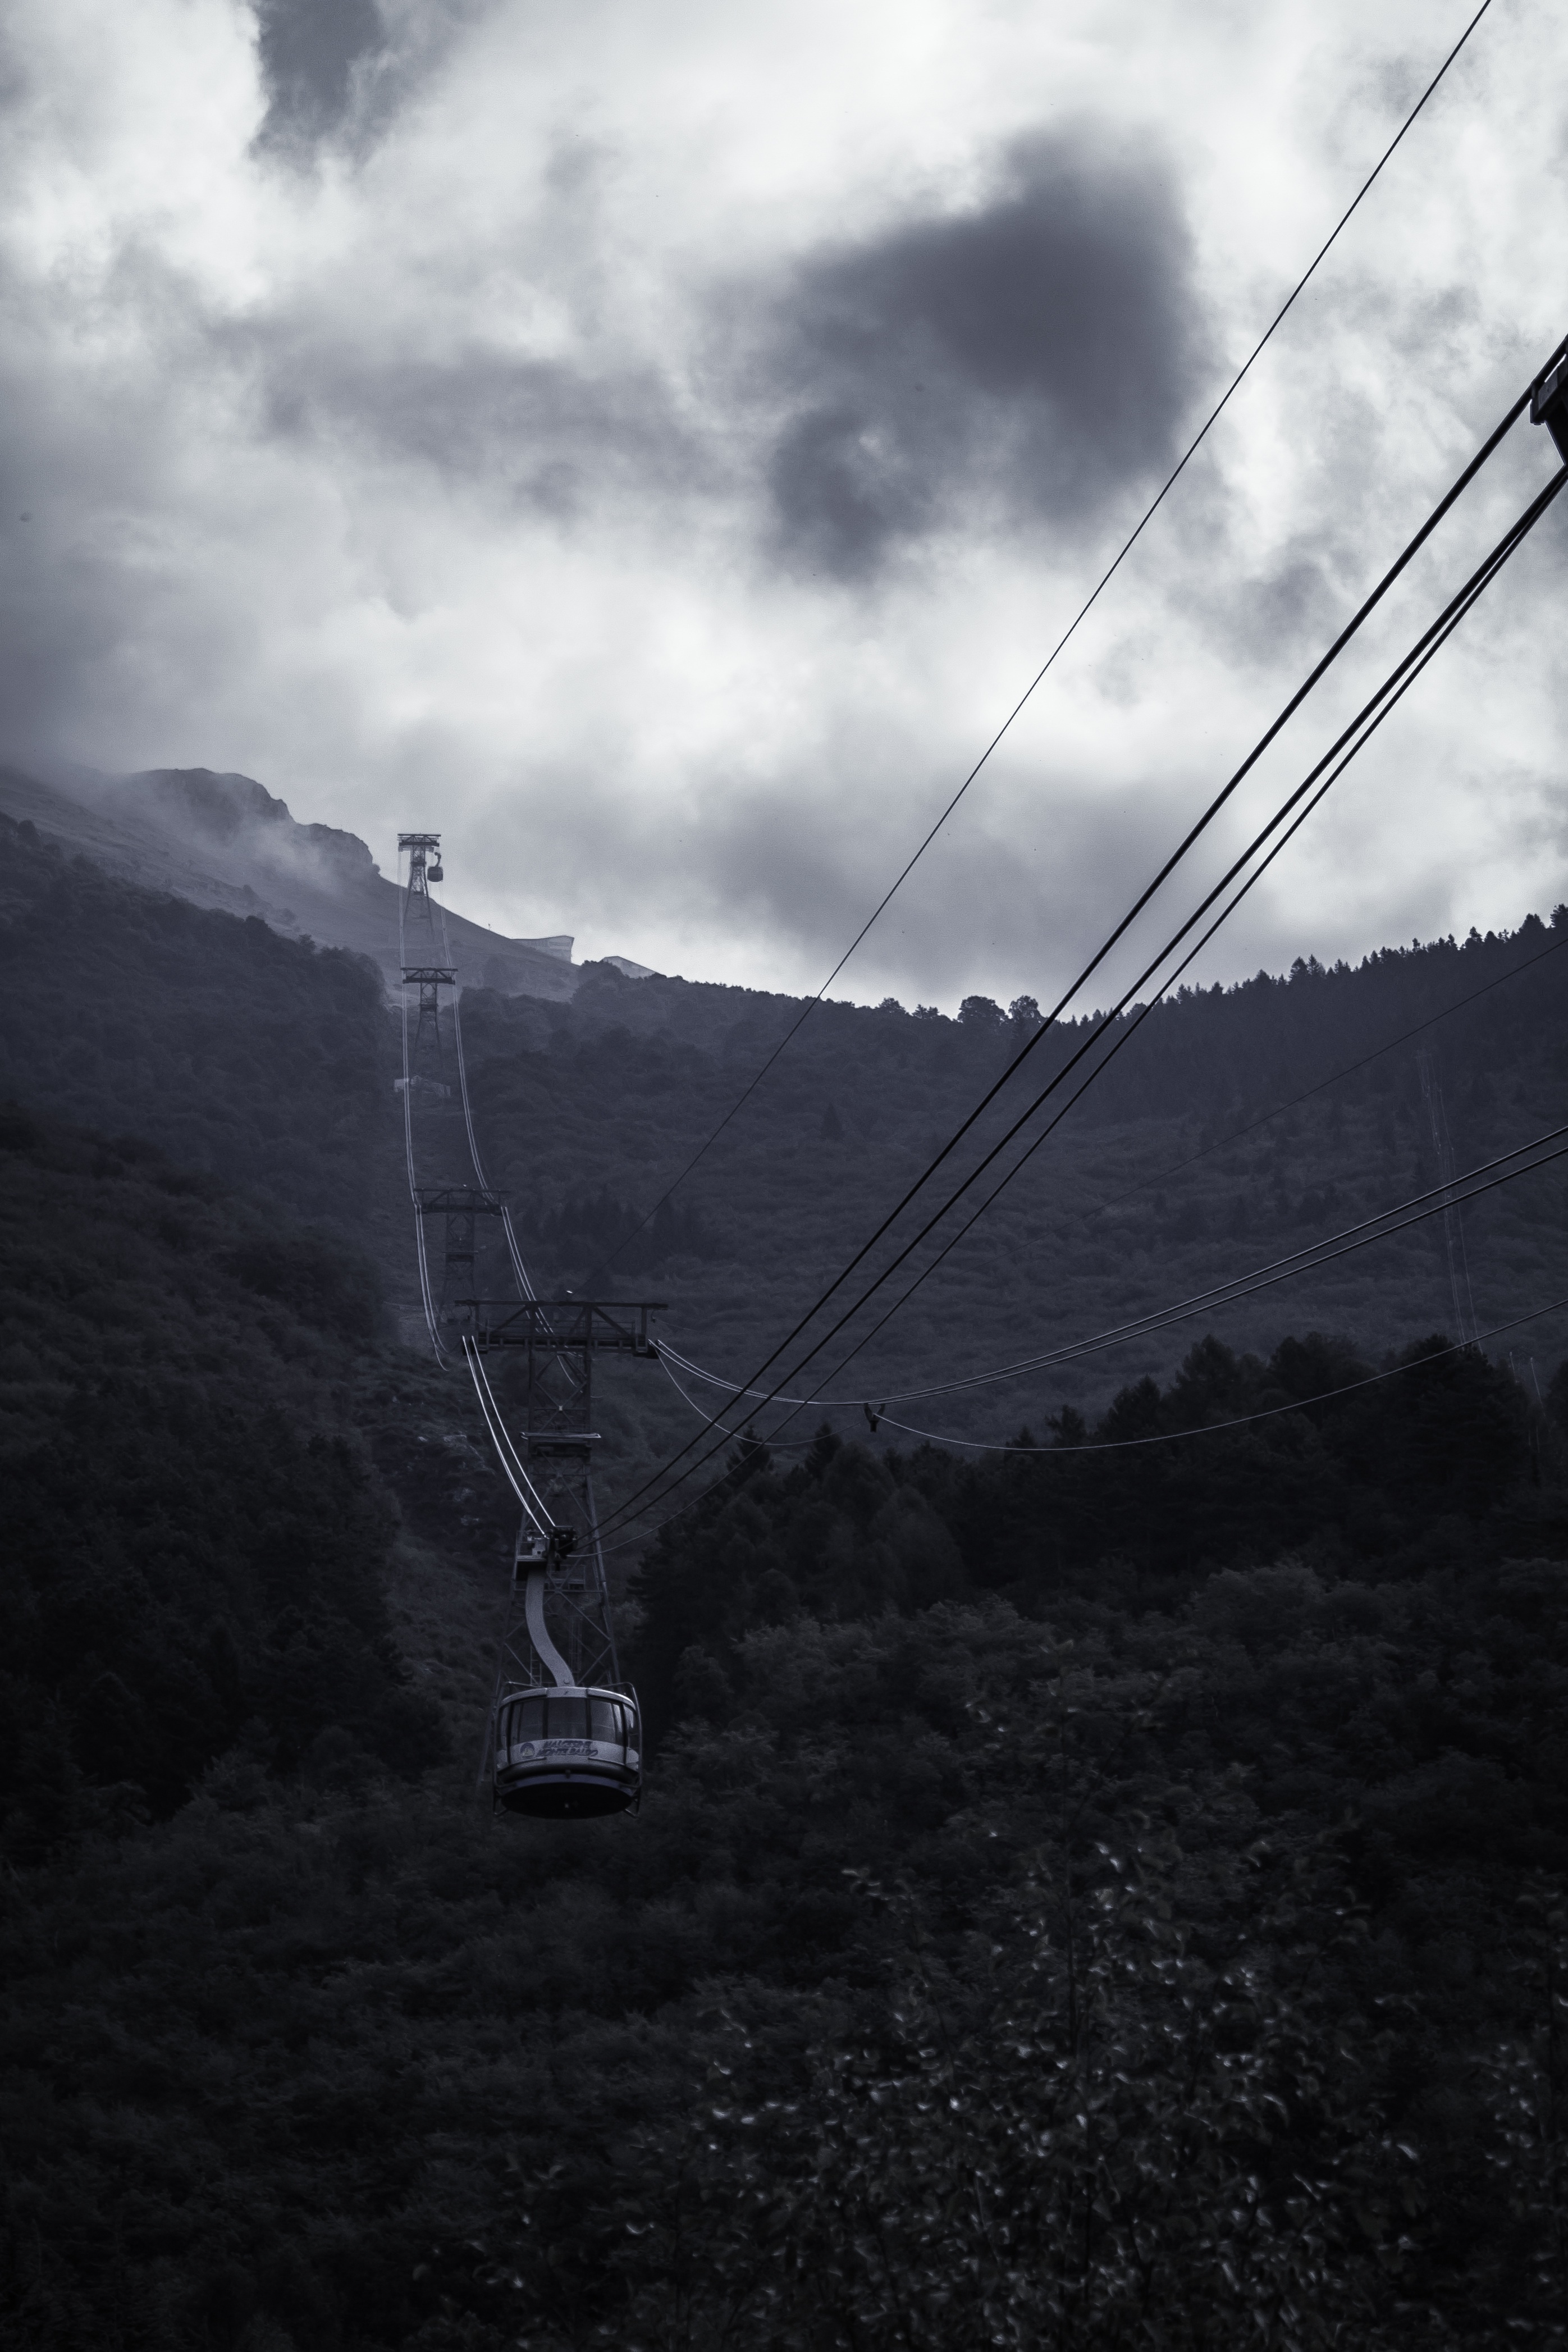
mountain, cloud, sky, sunlight, mountain range, monochrome, monochrome photography, atmospheric phenomenon, mountainous landforms